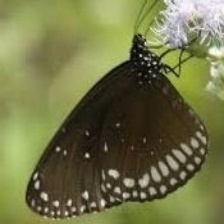
Species: BLUE SPOTTED CROW
Butterfly family (ImageNet category): monarch